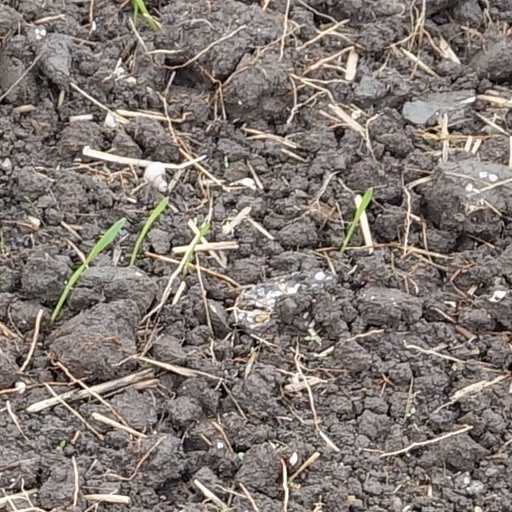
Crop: wheat